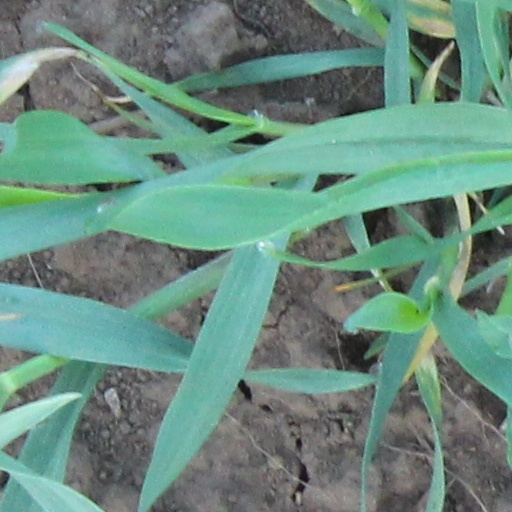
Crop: wheat